Tharparkar

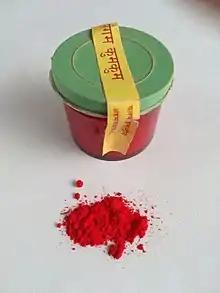
Kumkuma is applied on "sing" of "Gou Mata" during Gou Puja on Dhanteras.

In total, 221,203 students, of which 125,189 are male and 96,014 are female, are enrolled in Tharparkar's 4,152 schools. Of those schools, 620 are male-only, 629 are female-only, and 2,903 are co-ed. There are a total 5,469 teachers, of which 4,813 are male and 656 female. Each school has an average 53 students and 1.3 teachers, and the average student–teacher ratio is about 40, consistent throughout most levels of schooling.